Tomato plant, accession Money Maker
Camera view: bottom (45 deg); turntable rotation: 90 degrees
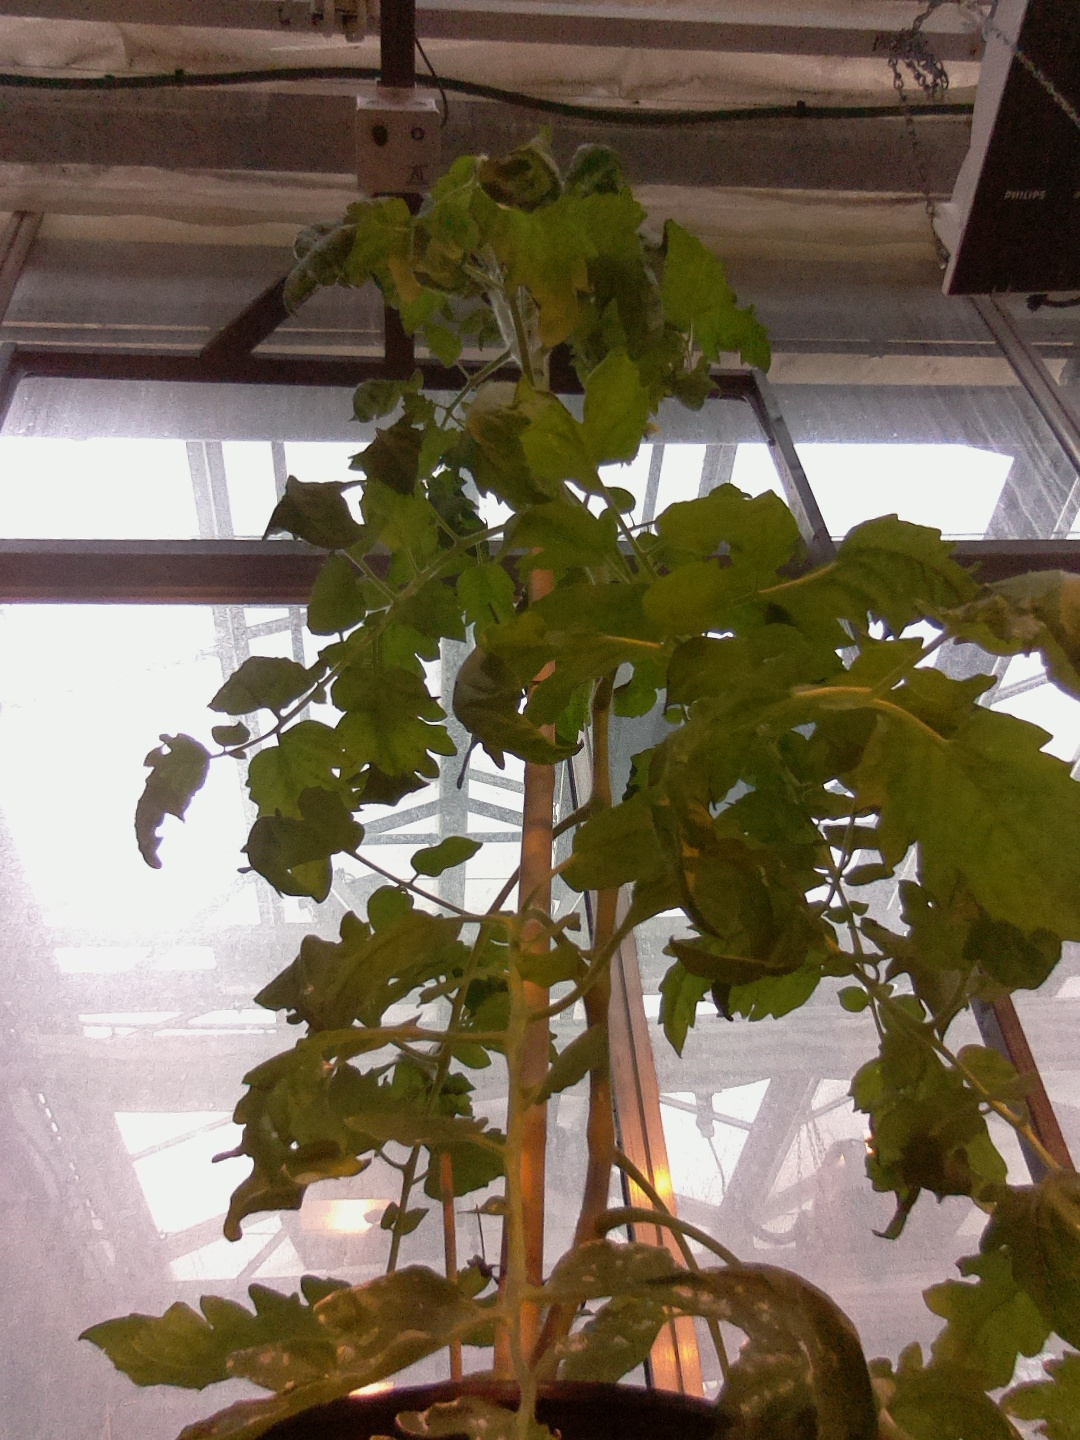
BBCH growth stage 67: Full flowering, 70%-80% of flowers open, more petals falling